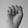
ASL letter: S